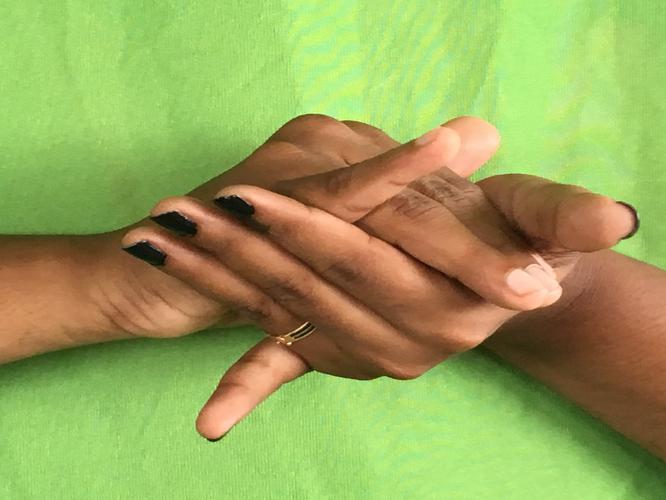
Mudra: Kurma
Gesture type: double_hand